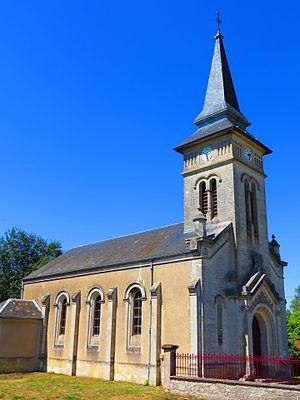
Moranville L'église Saint-Jean-Baptiste
Moranville est une commune française située dans le département de la Meuse, en région Grand Est.